Ein Zeitim

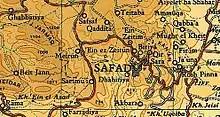
Villages around Safad, 1945

Ein Zeitim was founded by members of the Dorshei Zion (Seekers of Zion) society, a Zionist pioneer group from Minsk. Despite strong opposition by the Turkish government, the settlers managed to establish farms with olive groves, orchards and dairy and poultry.